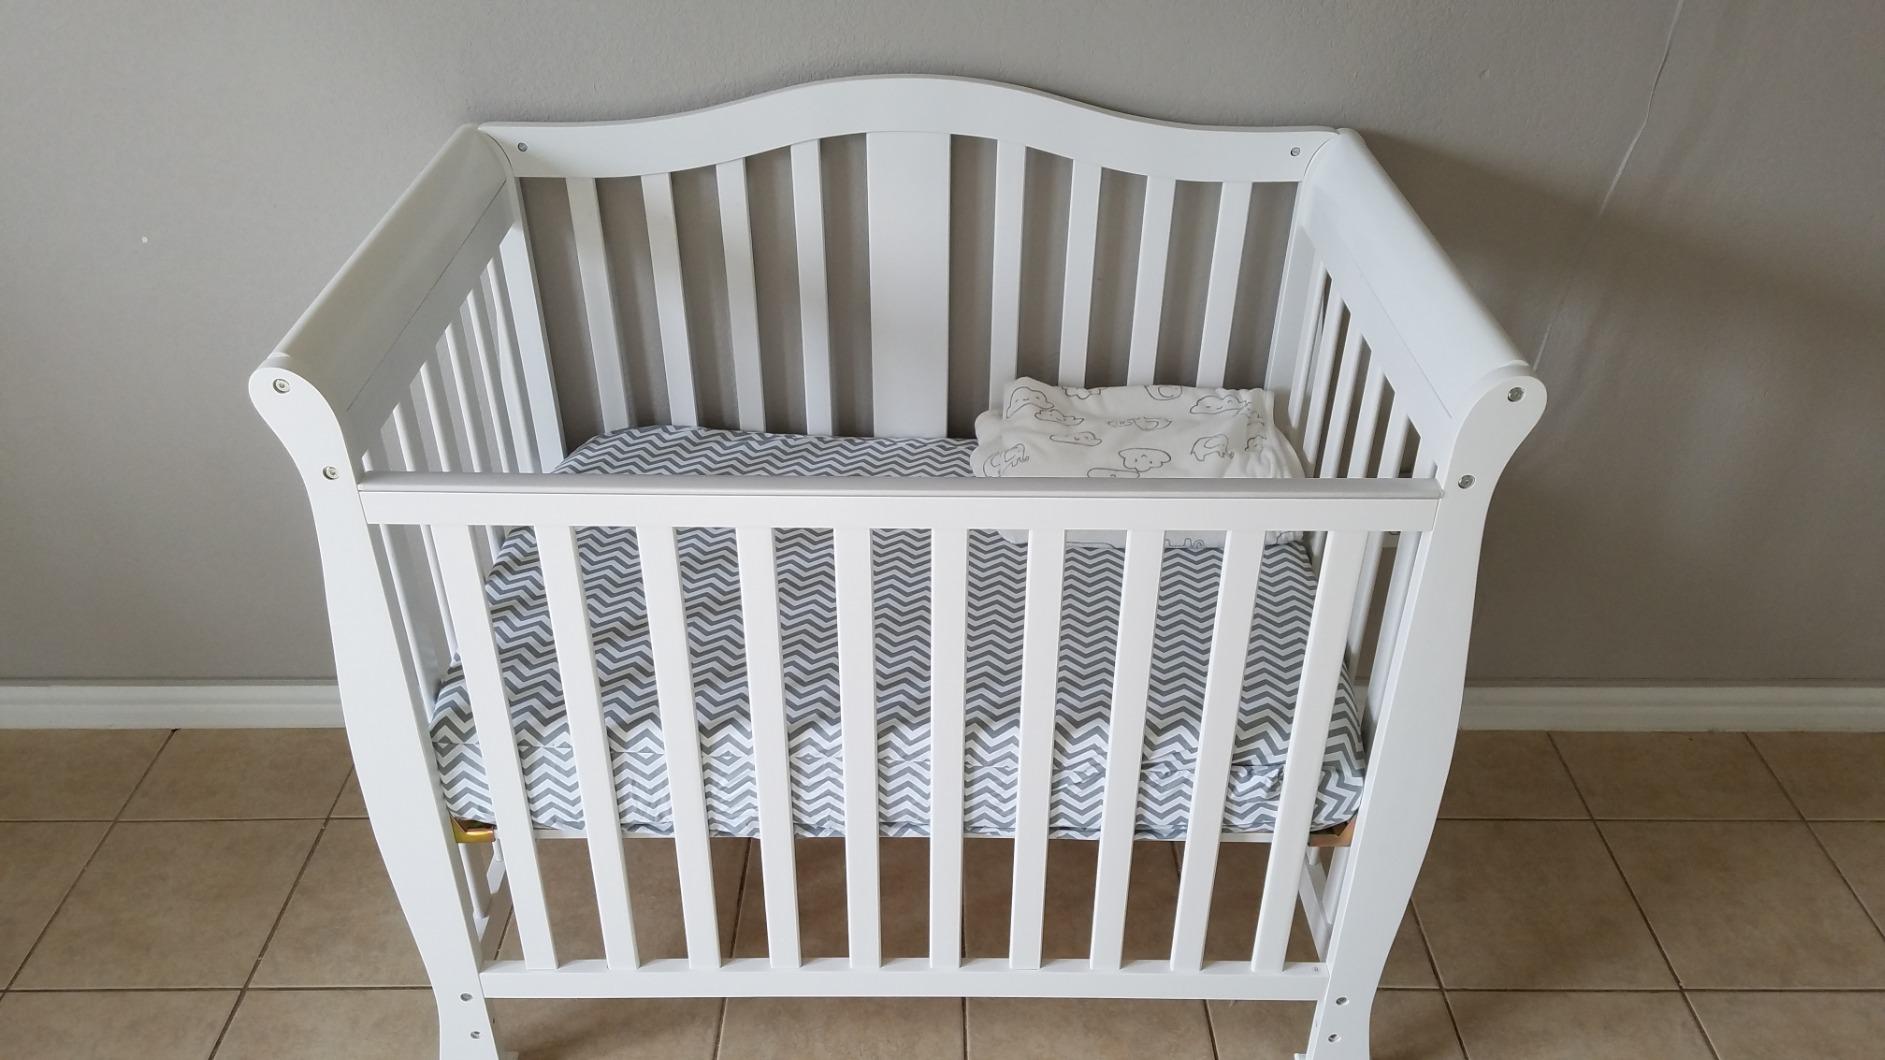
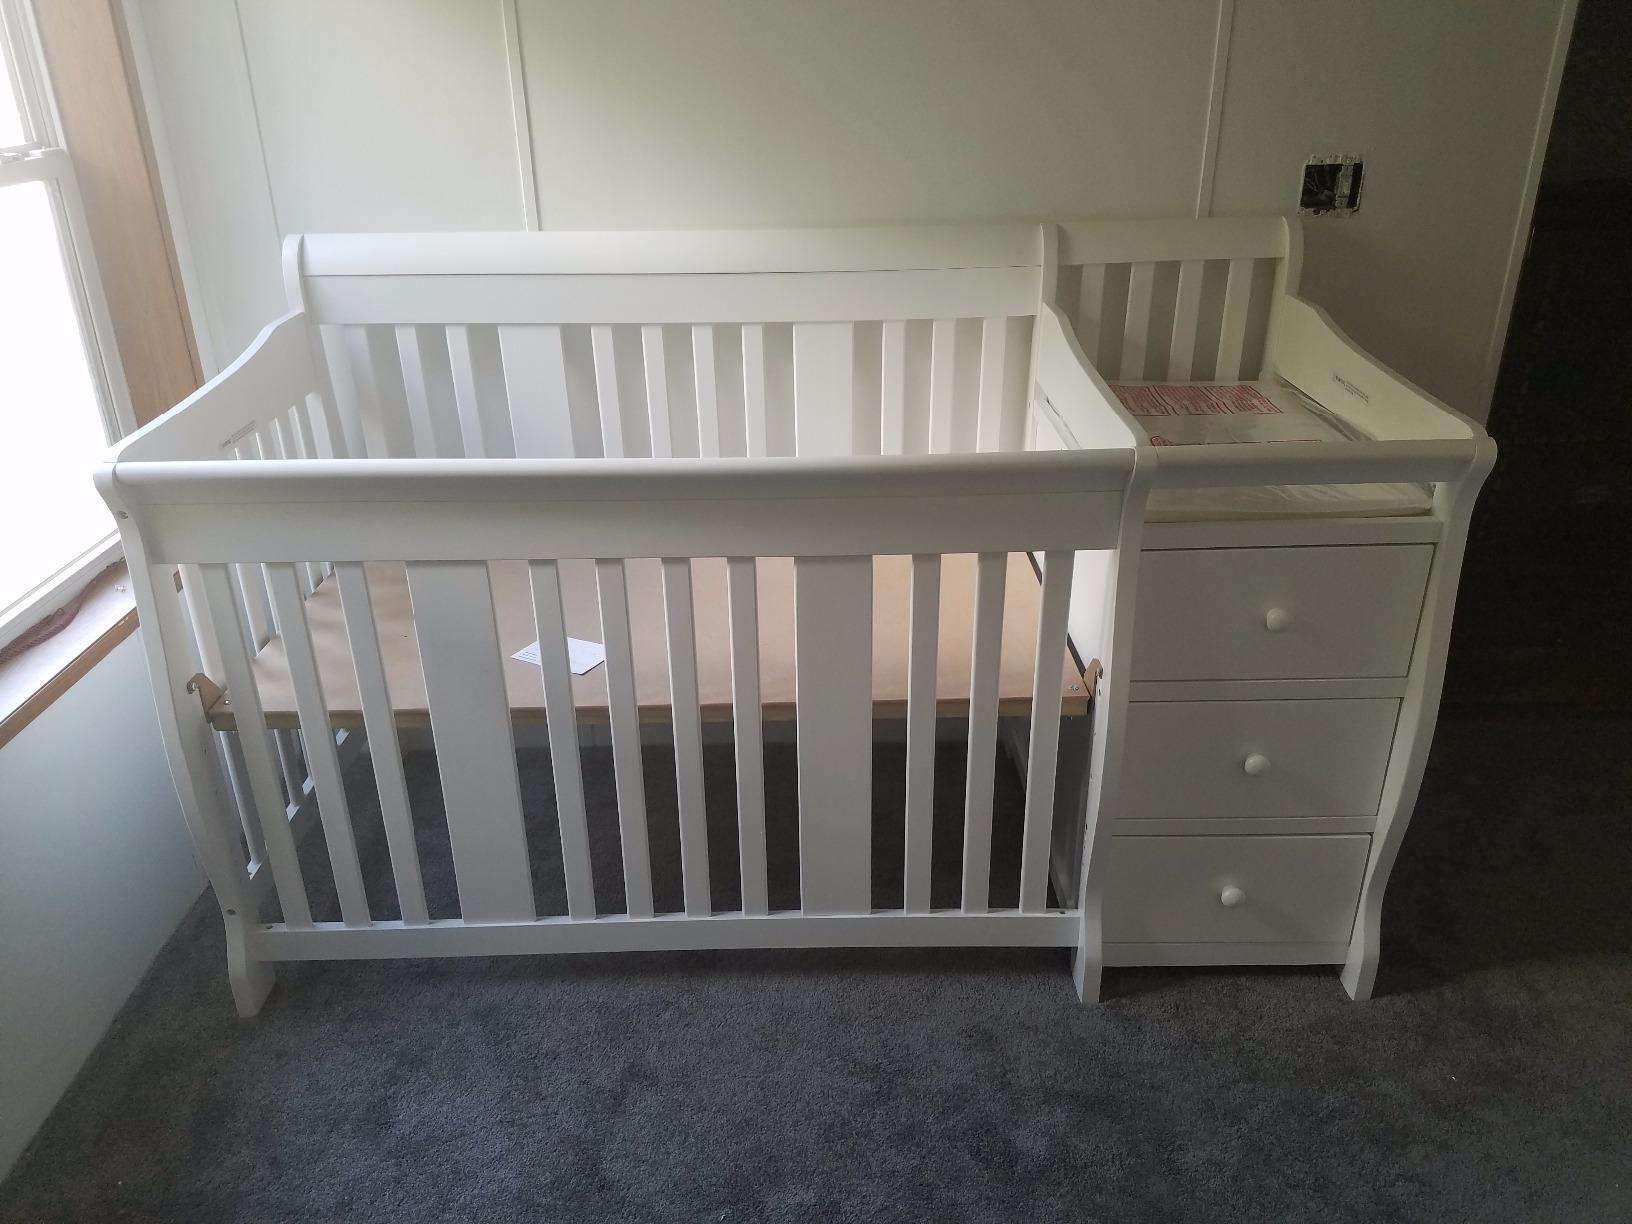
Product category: products_crib
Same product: no